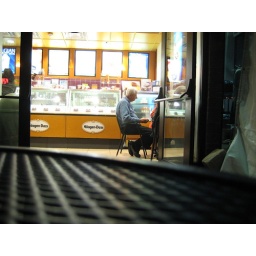
man sitting at table inside Haagen Dazs in Bethesda